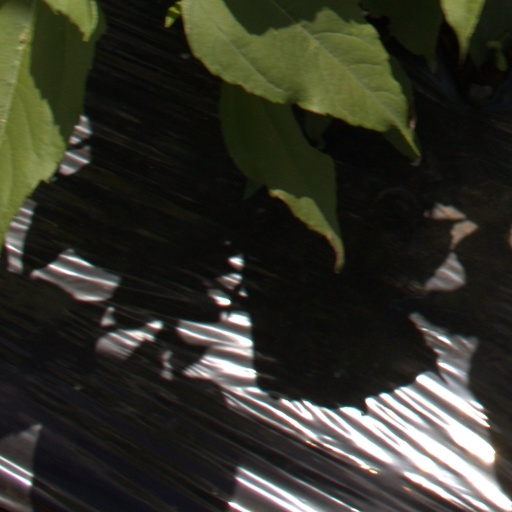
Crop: Jerusalem artichoke